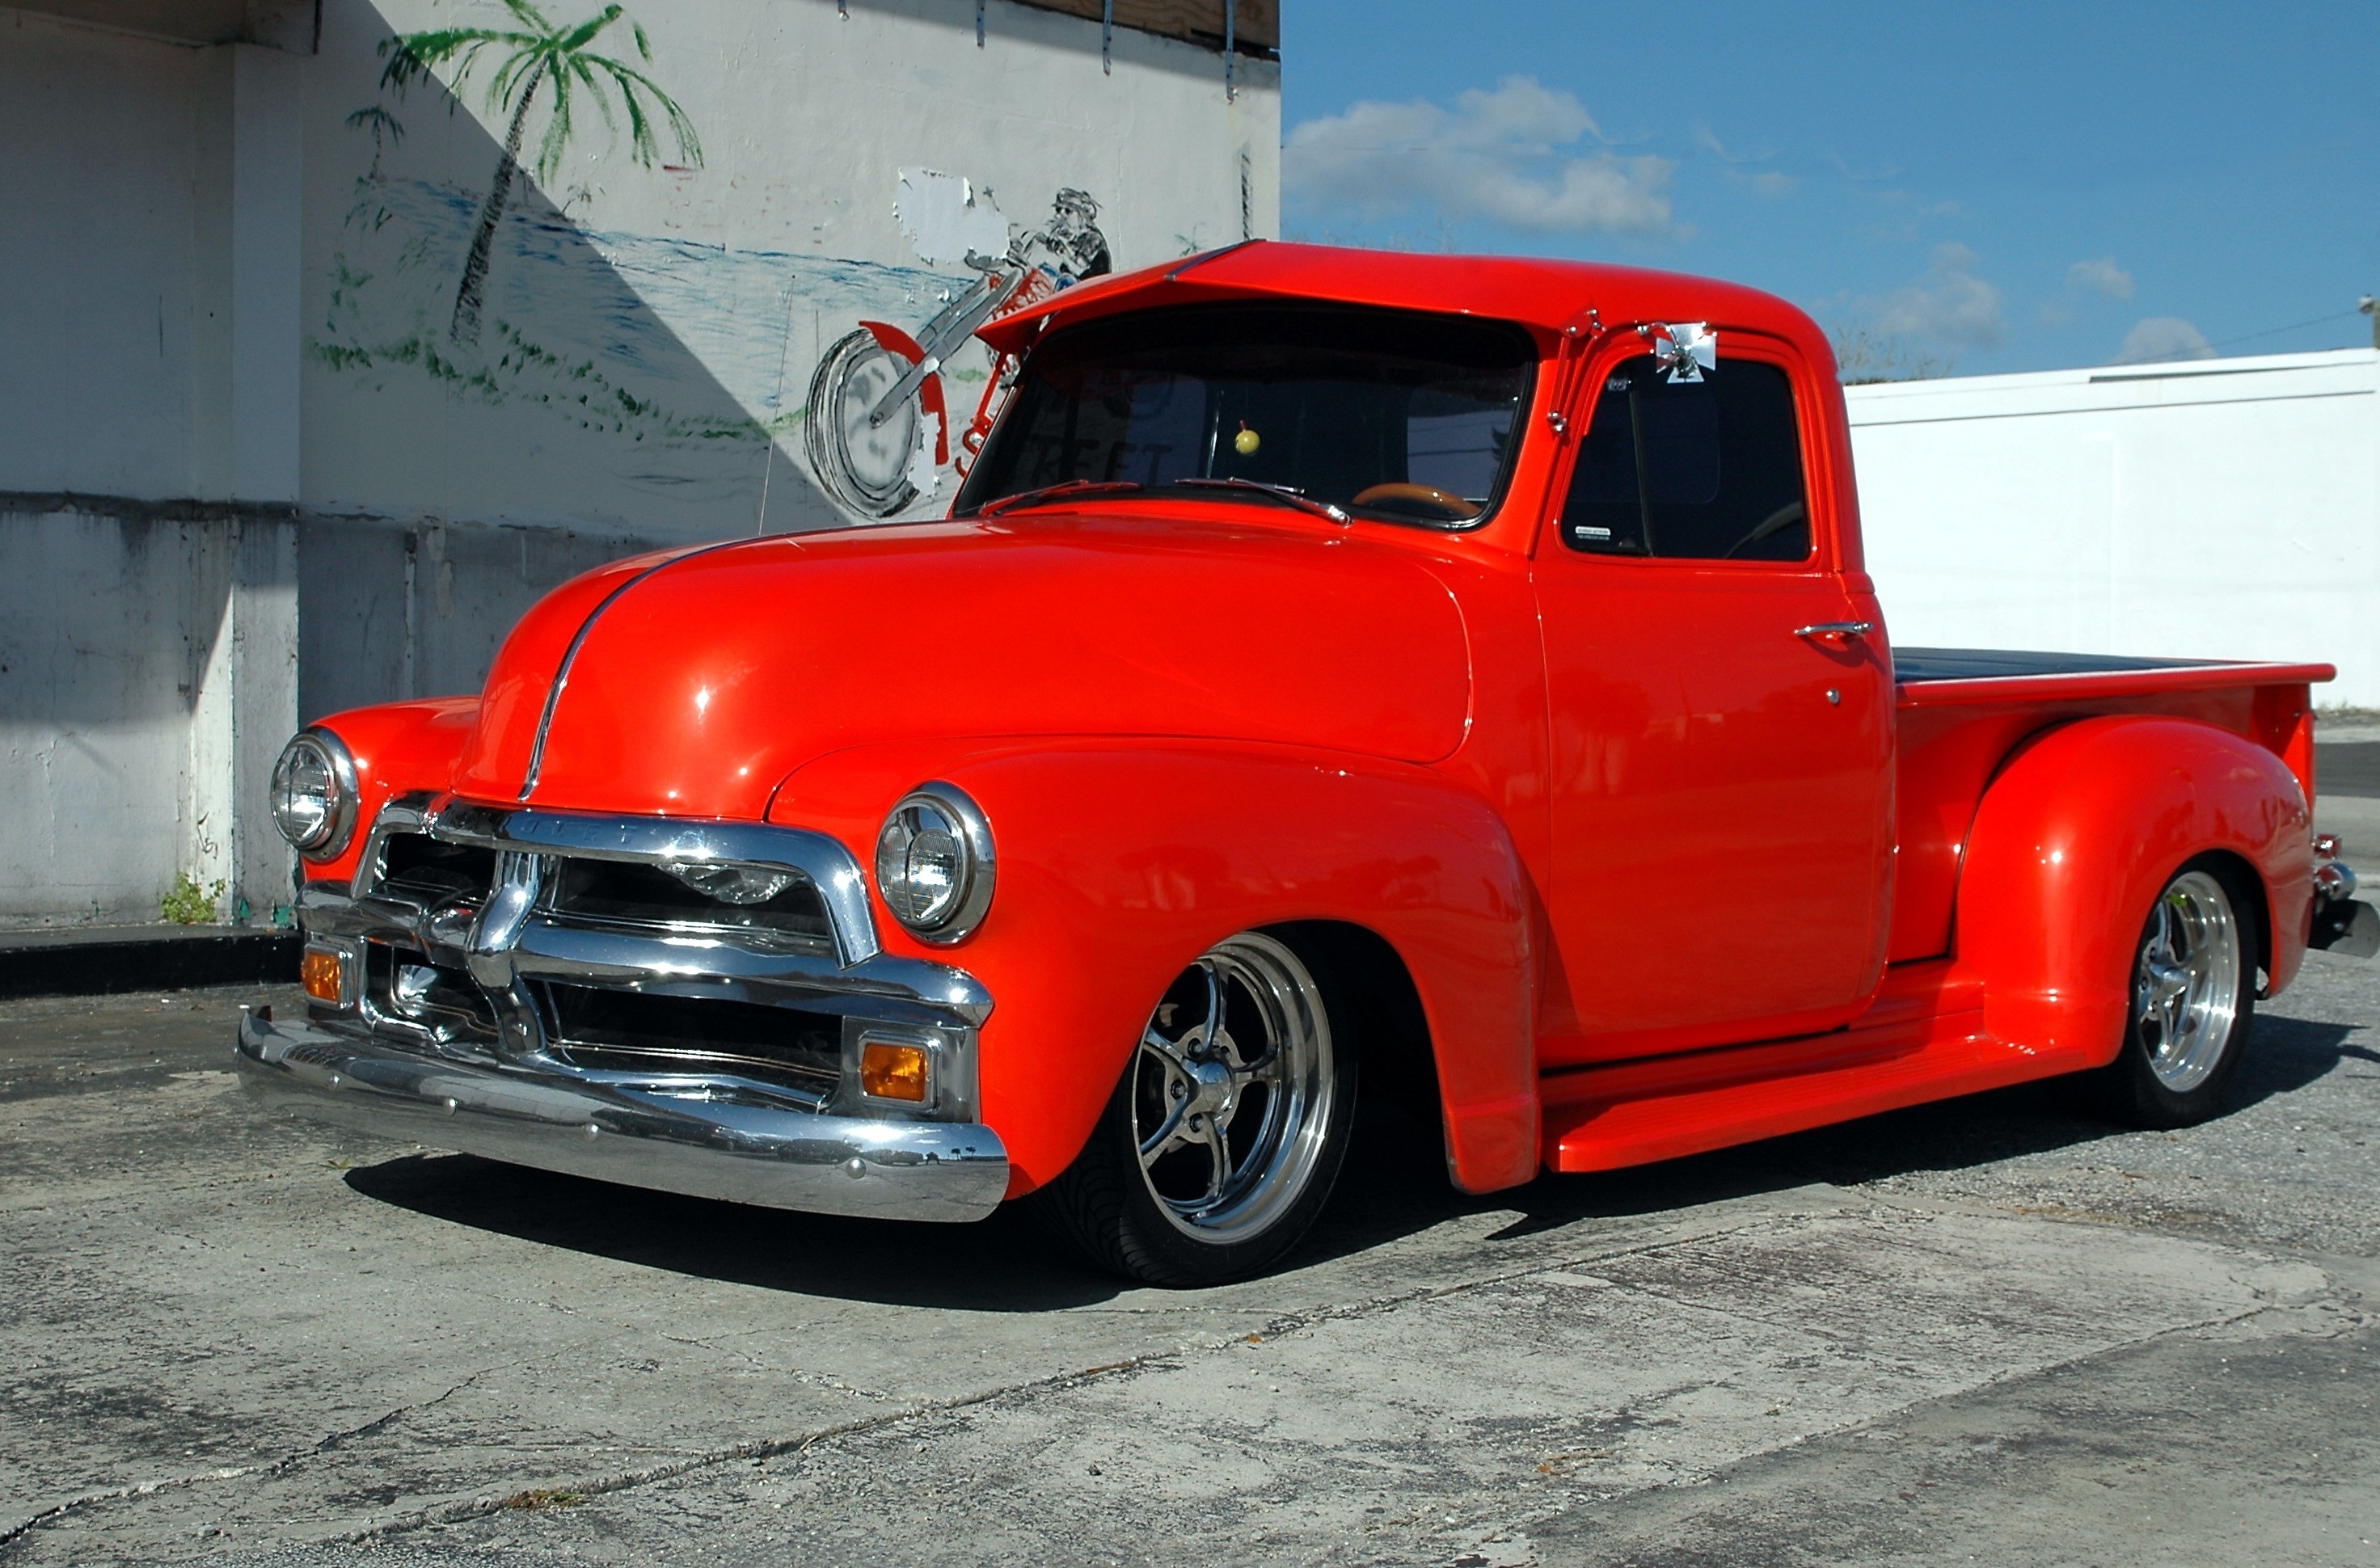
technology, car, wheel, transportation, truck, red, vehicle, show, drive, clean, speed, grille, motor vehicle, power, design, tires, shiny, restored, antique car, customized, pickup truck, hot rod, land vehicle, automobile make, automotive exterior, compact car, mid size car, chevrolet advance design, custom car